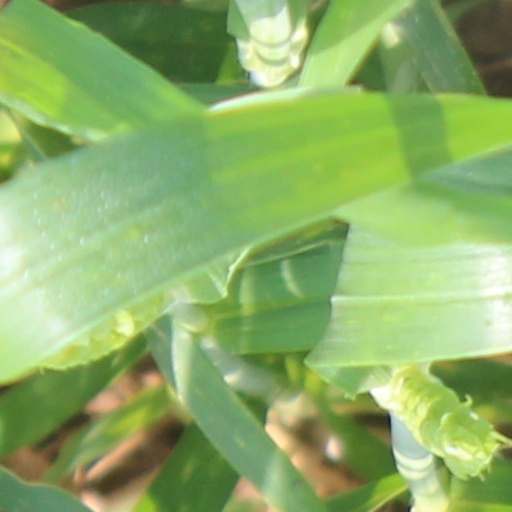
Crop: wheat